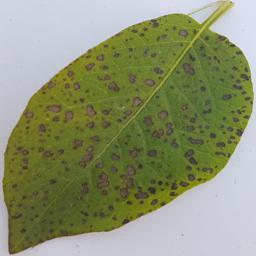
Etiqueta: Tizon_Temprano